Mark Farina

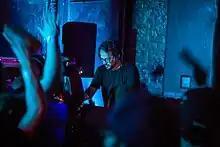
Mark Farina in 2015

Mark Farina is an American disc jockey and musician, known for his Chicago house, acid jazz and downtempo works. His notable releases include "Mood" (KMS Records, 1989) and the "Mushroom Jazz" series (Om Records, 1996–2011). He is primarily identified with the house music scenes in his hometown of Chicago, and San Francisco, California.